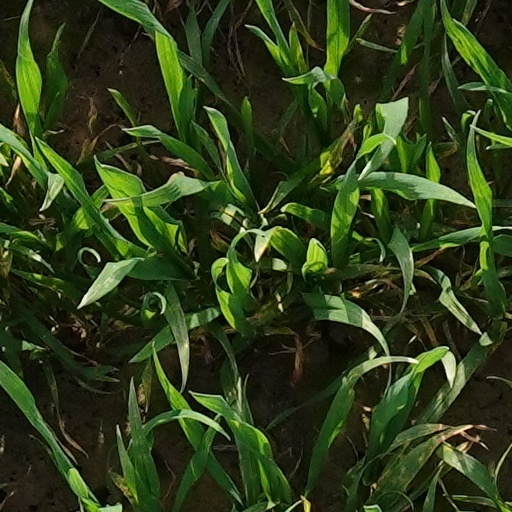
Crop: wheat